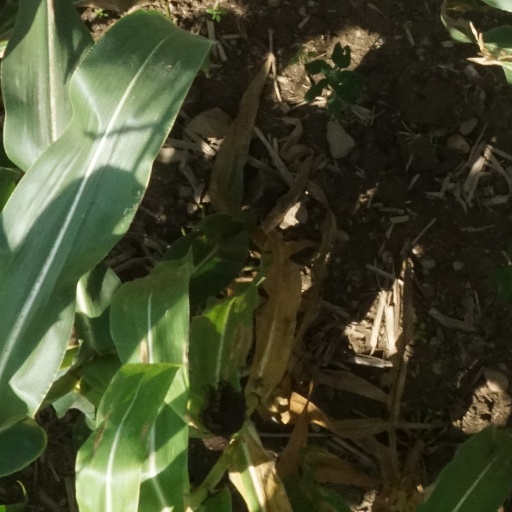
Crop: maize; corn